Edwin E. Howell

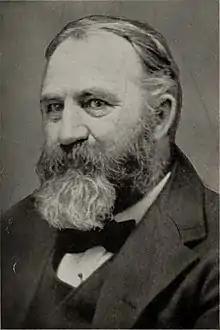

Edwin Eugene Howell (March 12, 1845 – April 16, 1911) was an American geologist and cartographer, who produced some of the most detailed raised-relief maps of his time, for which he was regarded by geologist G. K. Gilbert as "a pioneer—if not "the" pioneer—in the United States." His maps were known internationally, and he produced the first commercial relief map of the Grand Canyon.